The Education of Elizabeth

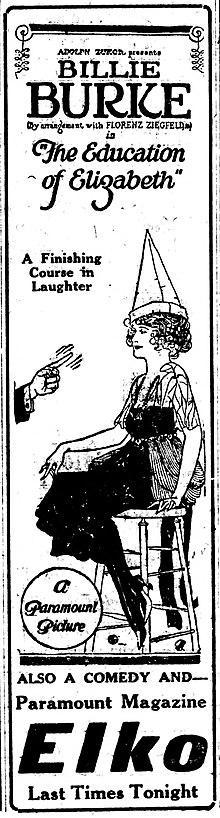
Newspaper advertisement.

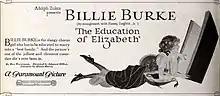
Theater card keepsake.

The Education of Elizabeth is a 1921 American silent comedy romance film produced by Famous Players–Lasky and distributed by Paramount Pictures. It was directed by Edward Dillon and stars stage star Billie Burke in her last silent film. The film was based on a play by Roy Horniman and is now a lost film.